Alto Trek

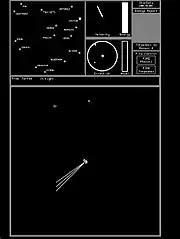
Alto Trek (in the Alto's 606×808 portrait ratio screen)

"Alto Trek" is a multiplayer game where each player uses their own Alto workstation to control a starship. The objective of the game is to destroy the enemy without being destroyed. A player can choose between being a Klingon, Romulan, or Terran. The game can be played by one player, but there will be no enemy to destroy.